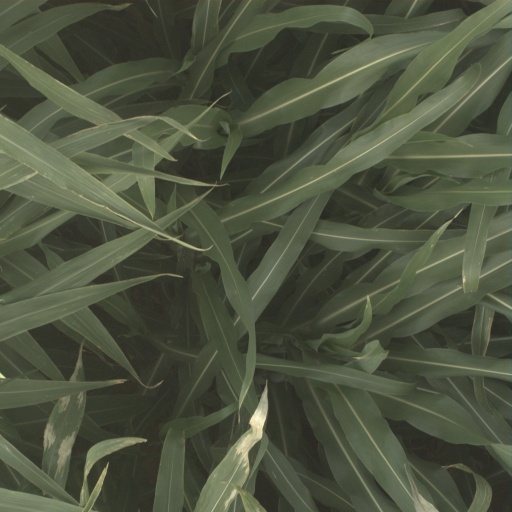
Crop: sorghum